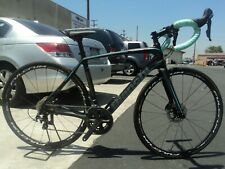
Vehicle type: Bikes